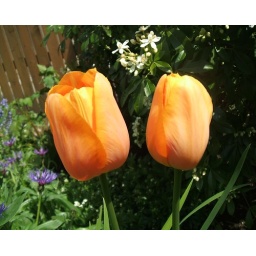
These flowers are at a friend's house in the Central District.